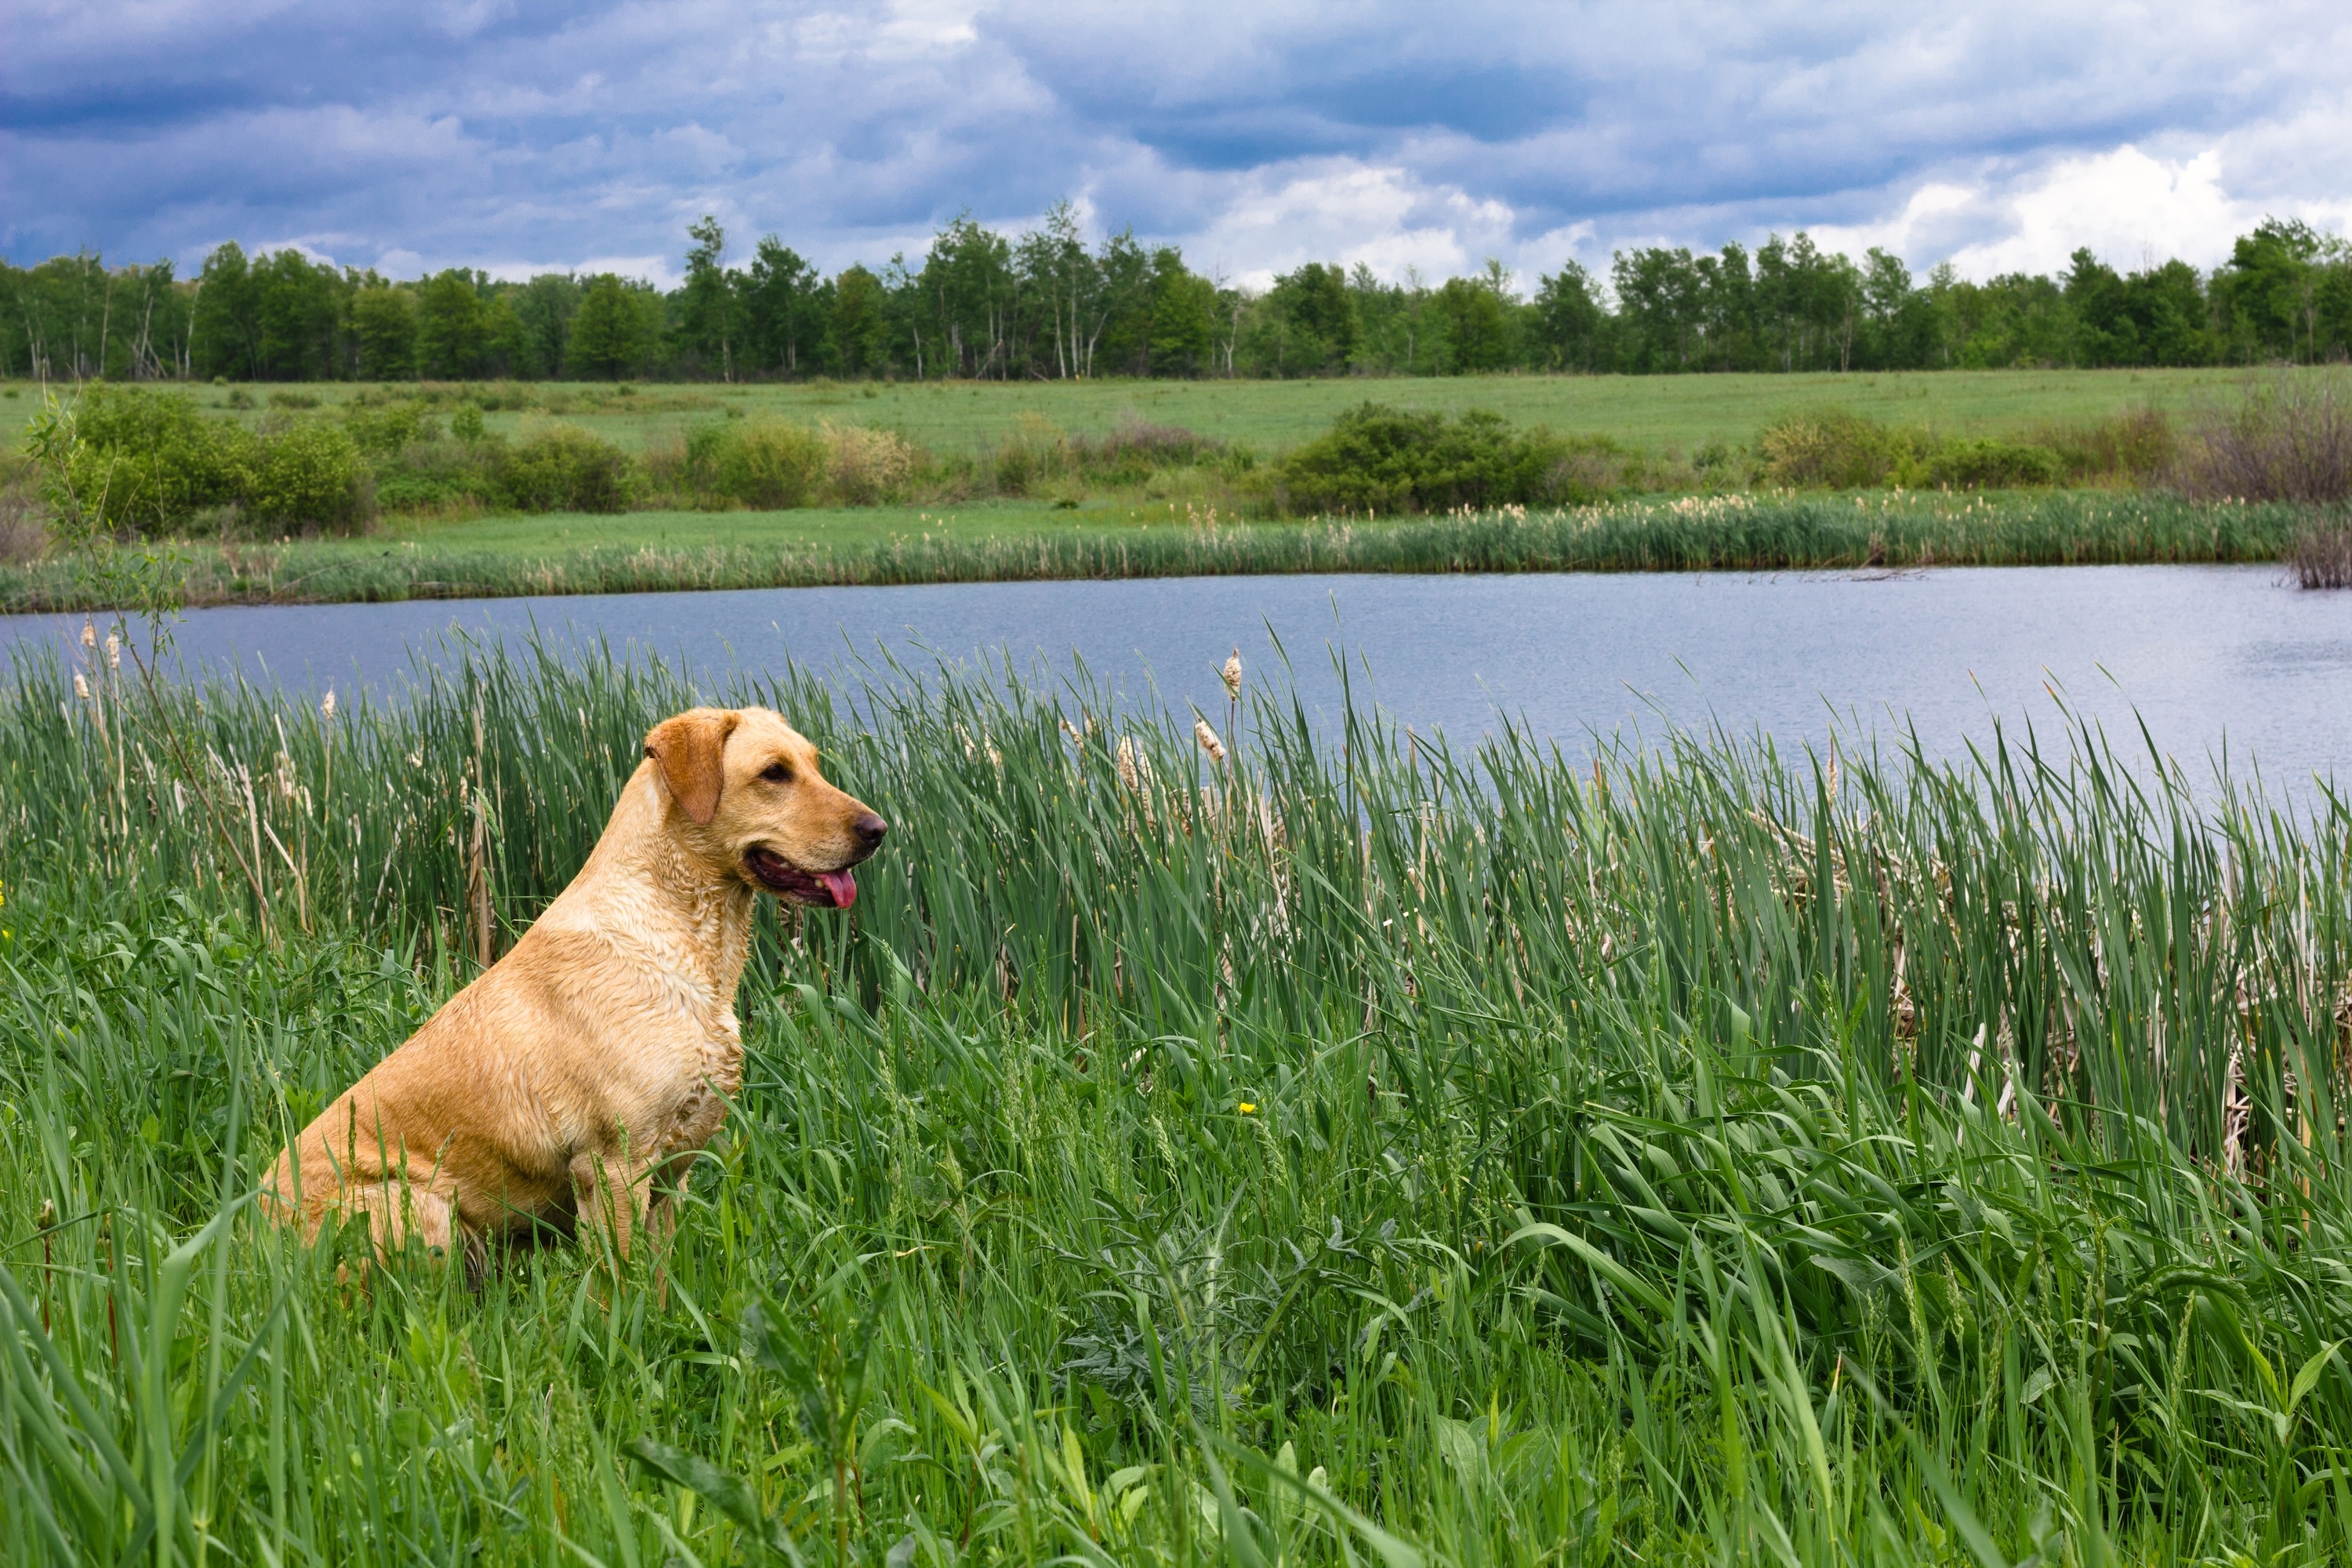
grass, lawn, meadow, prairie, dog, pasture, mammal, grassland, vertebrate, grass family, dog like mammal